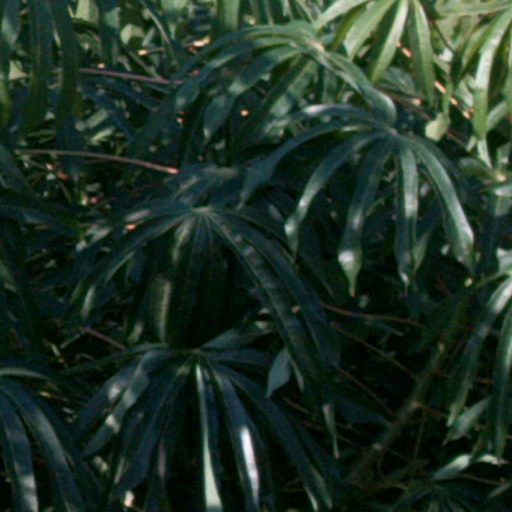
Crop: cassava